IPod Nano

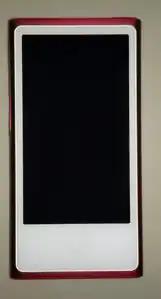
A 2015 model of the 7th-generation iPod Nano having the Product Red color scheme

At Apple's September 9, 2009 event, a fifth generation iPod Nano was unveiled with reduced prices on the larger models (at the time of release, the 8 GB was priced at $149 and the 16 GB at $179), a larger, diagonal screen (up from in third and fourth generation iPod Nanos), which is also wider, integrated video camera with 16 special effects, microphone, FM radio with iTunes tagging (via RDS) and supporting multiple radio regions including Americas, Asia, Australia, Europe, and Japan.